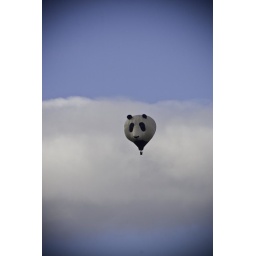
Teddy bear in the sky